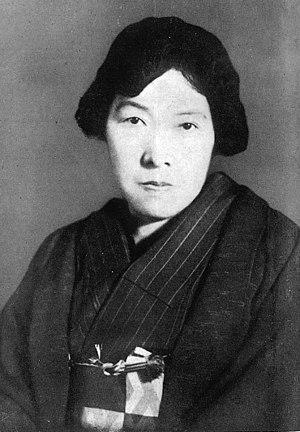
Akiko Yosano est une poétesse, écrivaine et essayiste japonaise.